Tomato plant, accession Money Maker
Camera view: horizontal (90 deg, fisheye); turntable rotation: 30 degrees
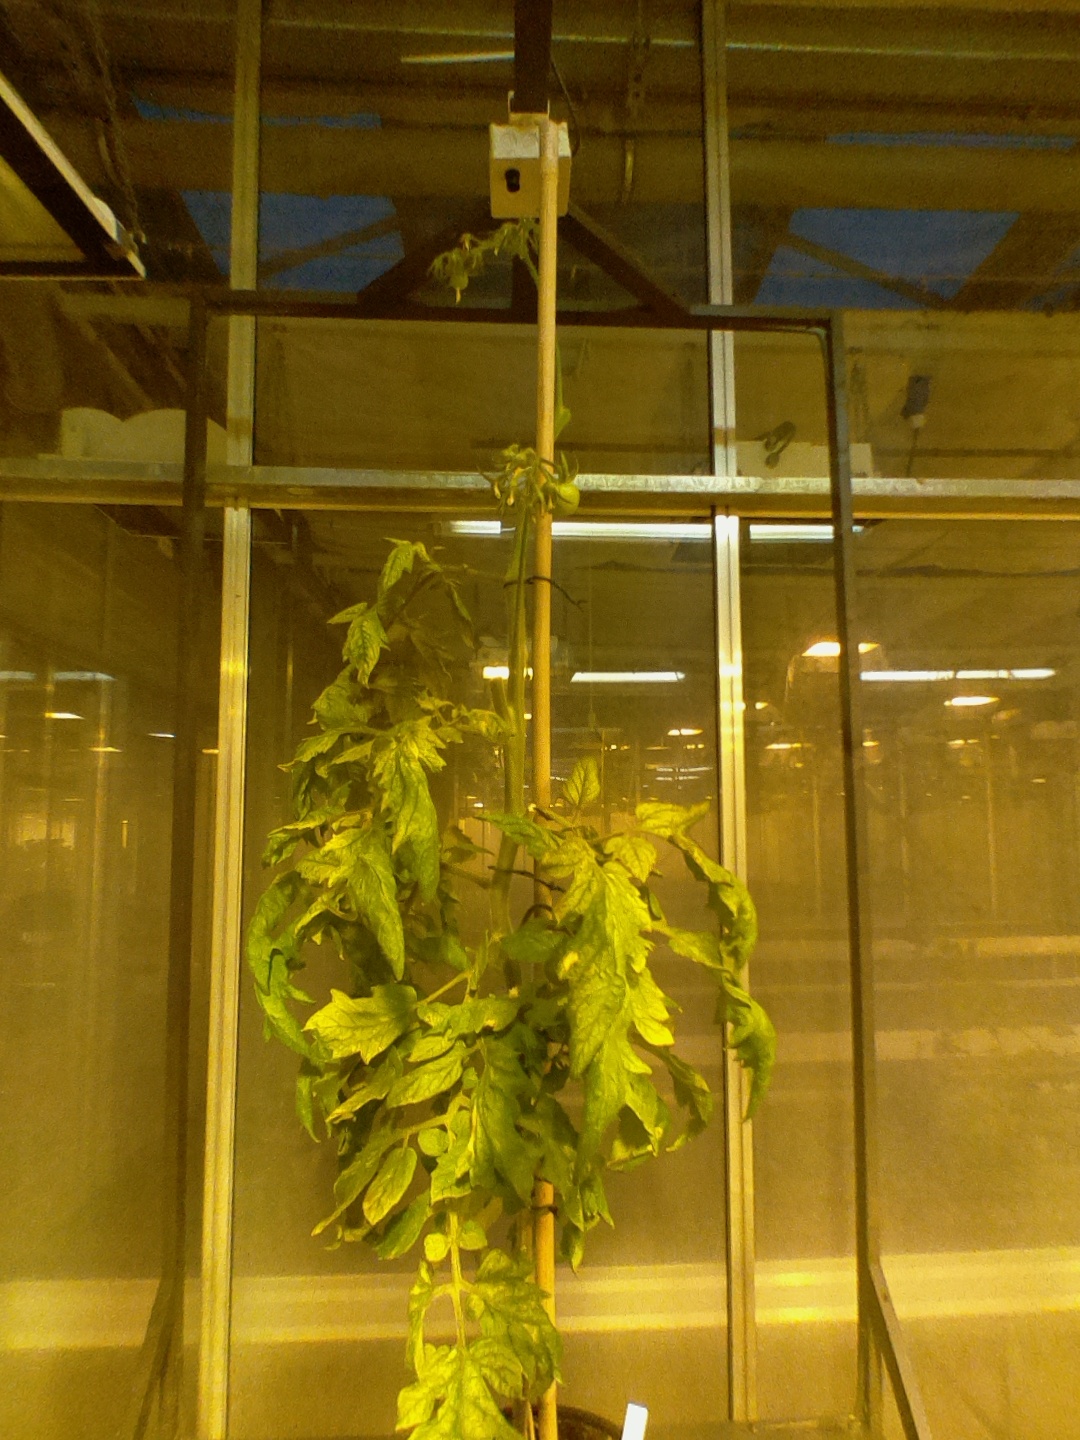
BBCH growth stage 76: 60%-70% of final fruit size